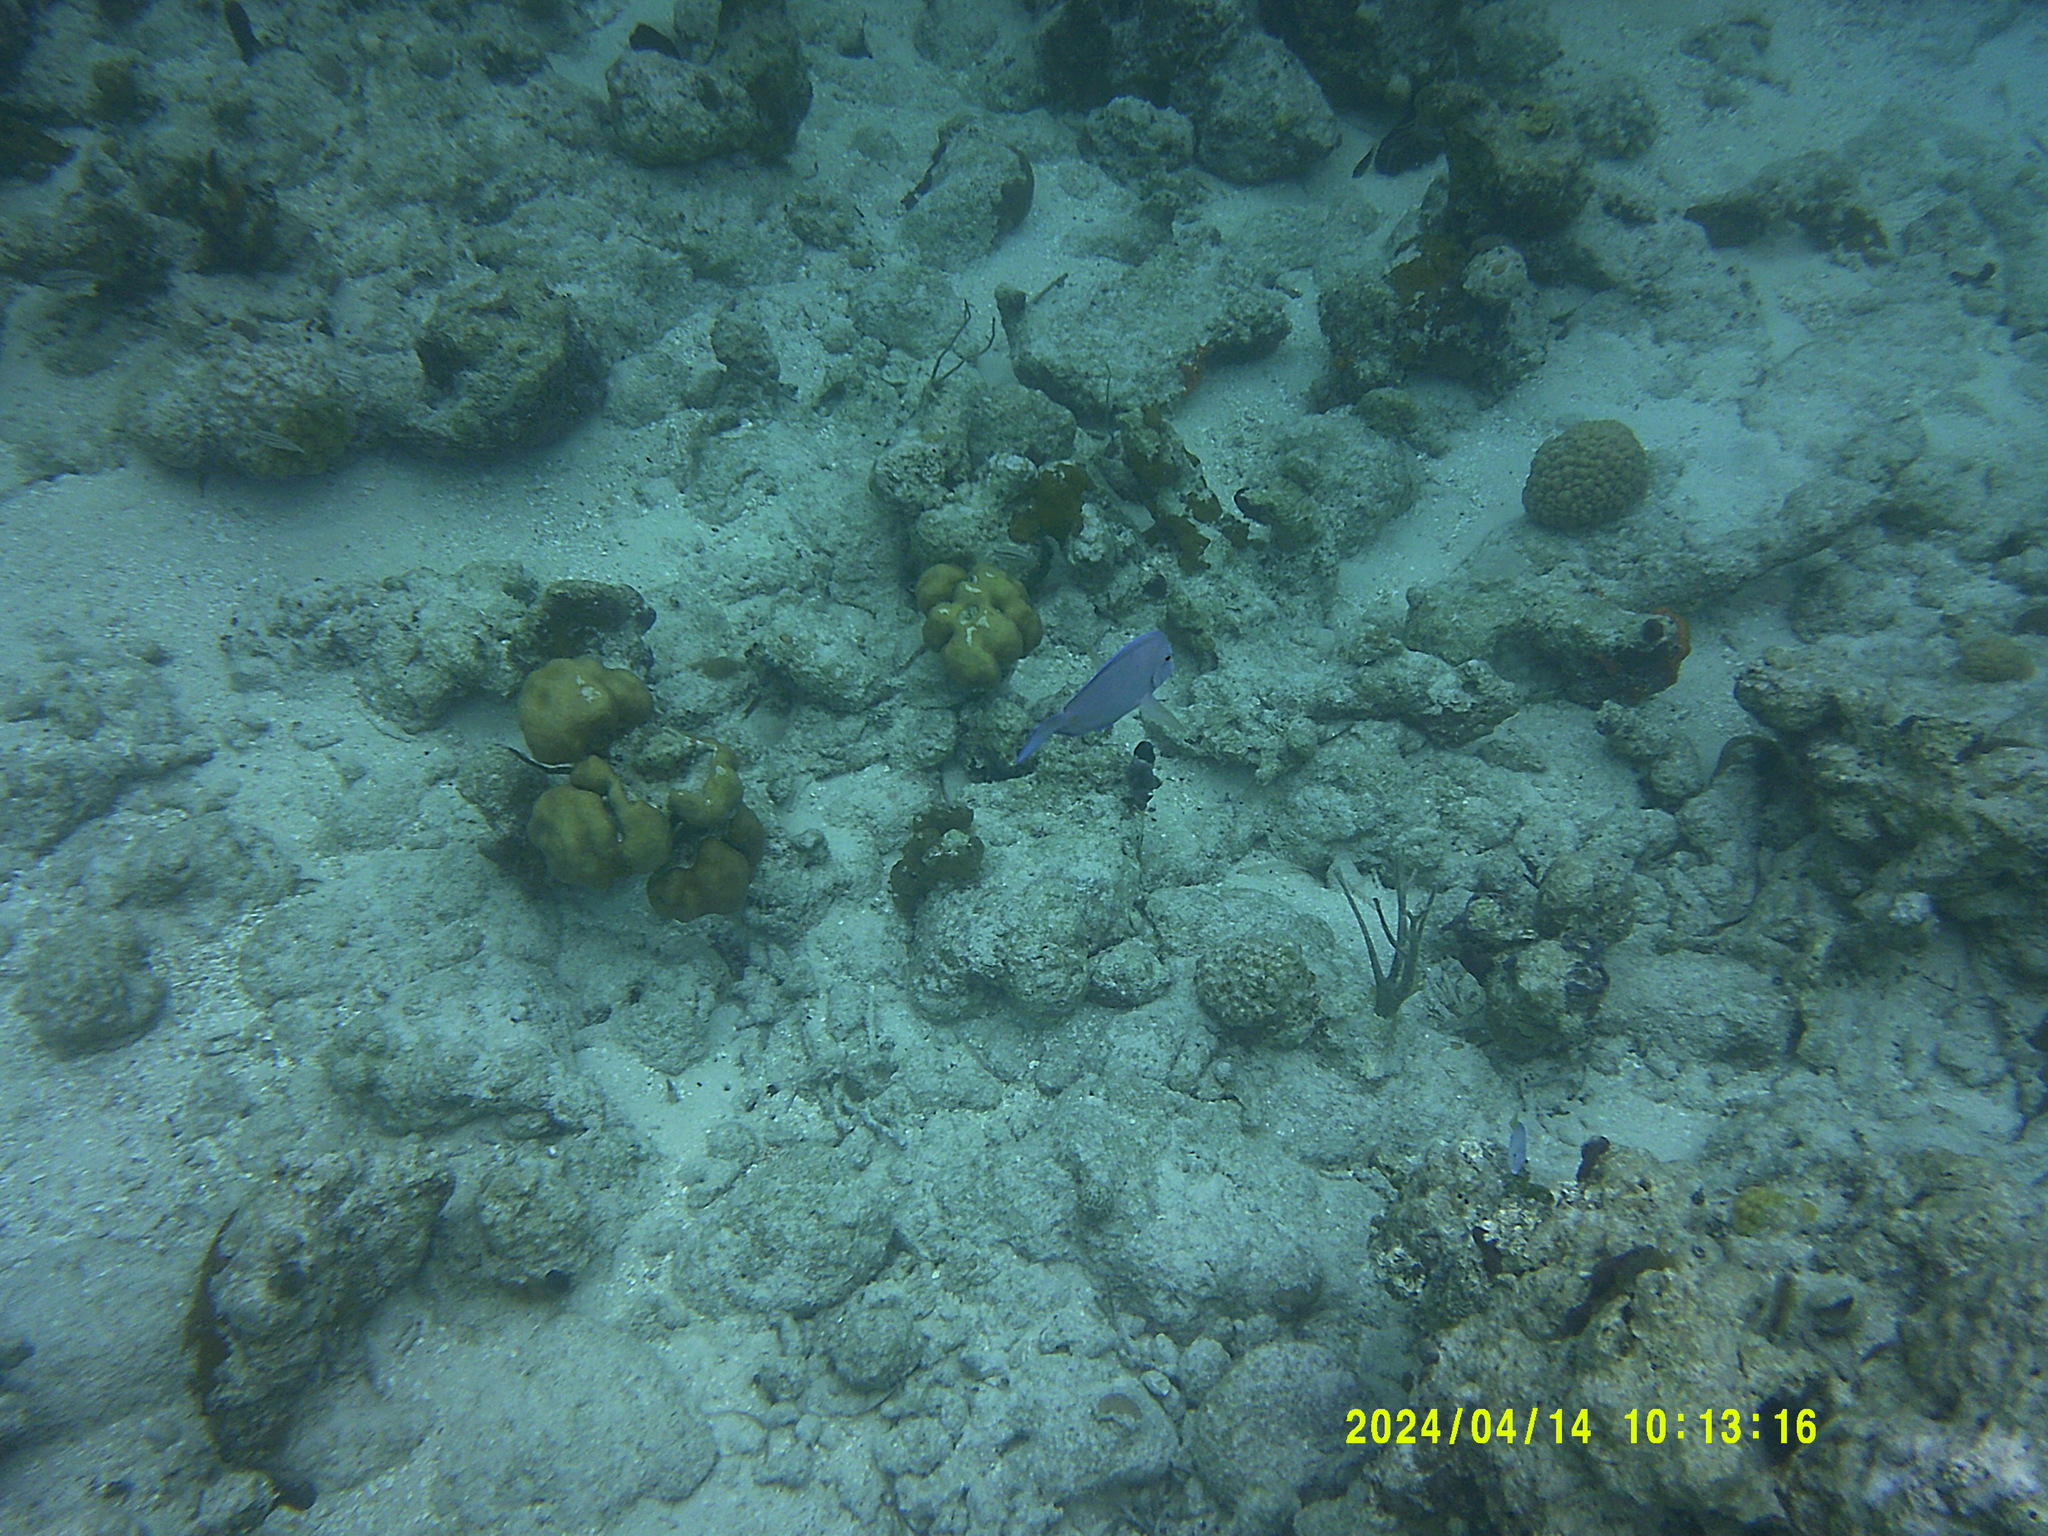
Acanthurus coeruleus (Atlantic Blue Tang)